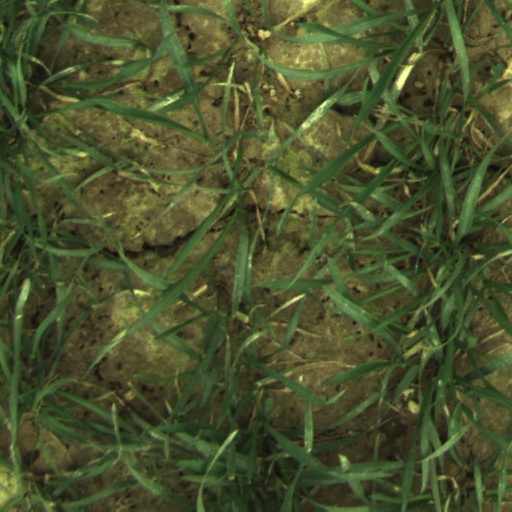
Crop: wheat